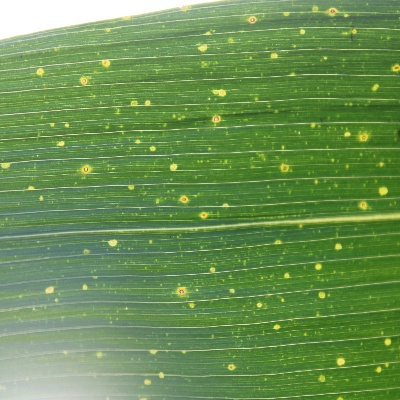
Label: Corn_(Maize)___Leaf_Spot